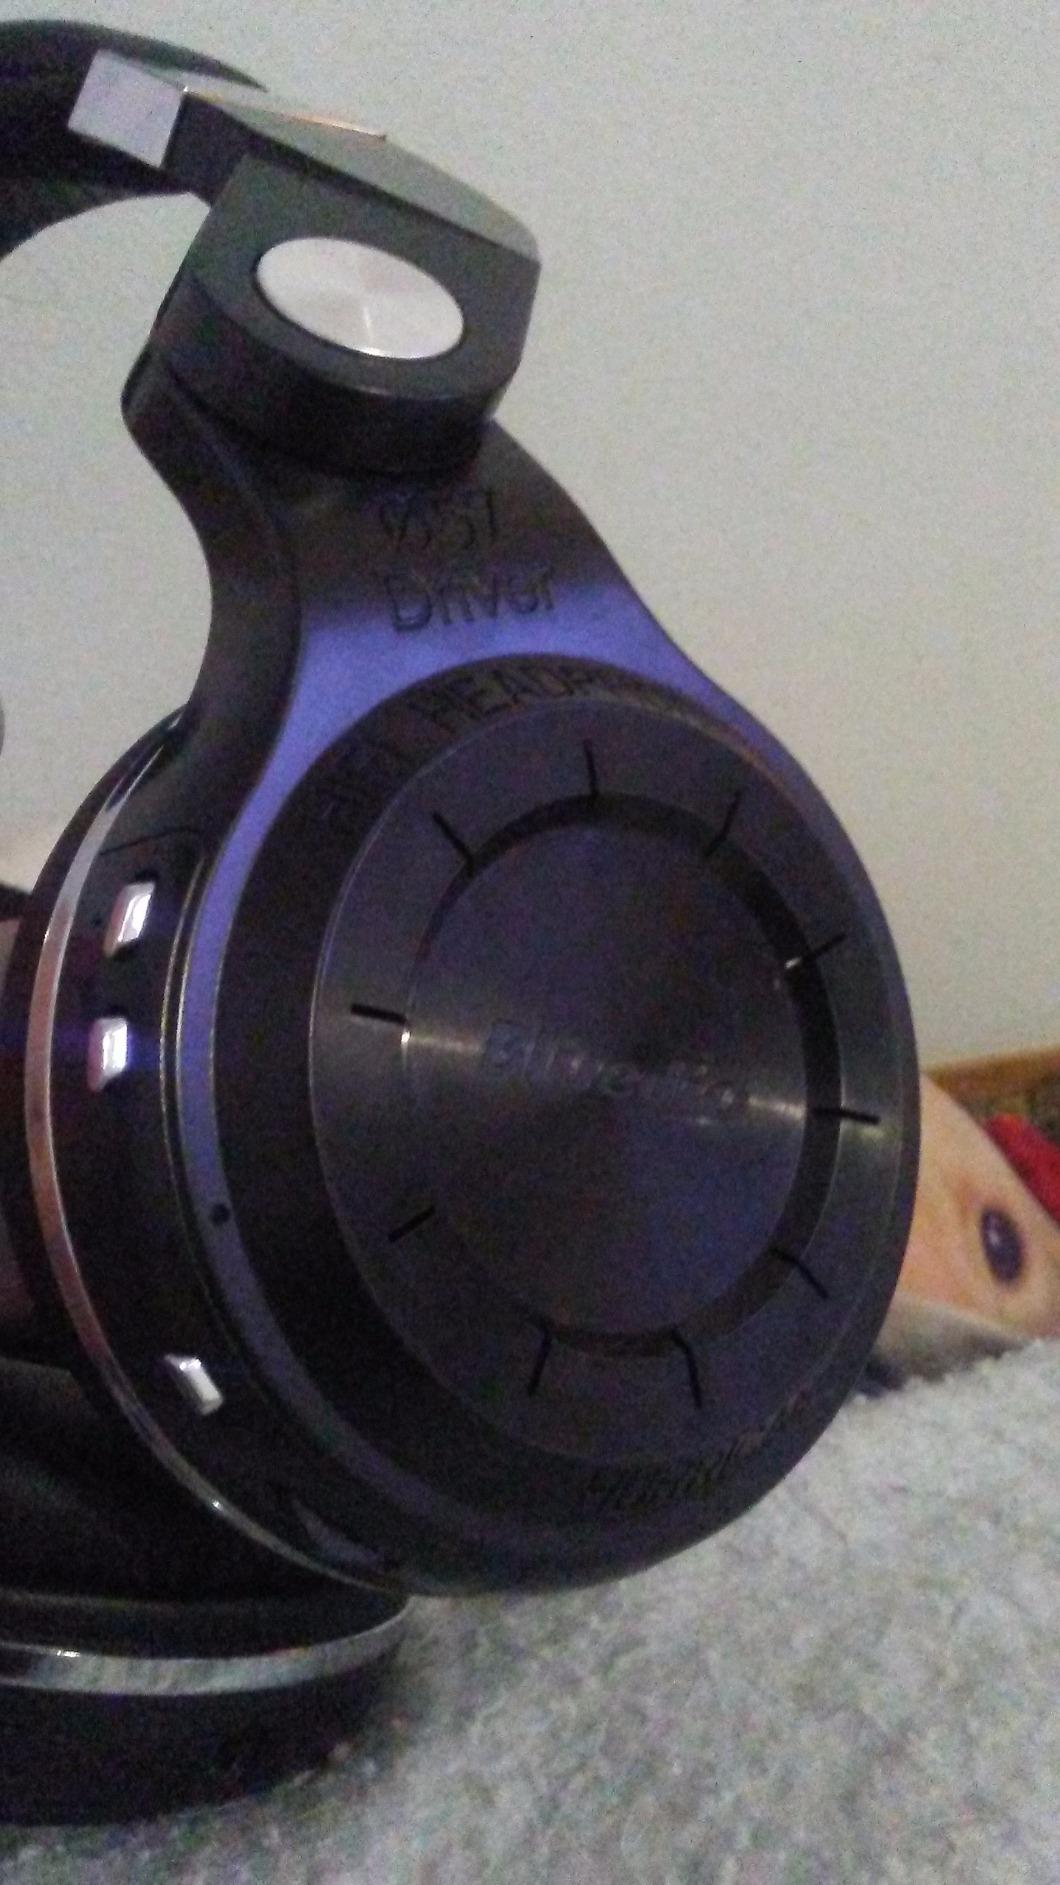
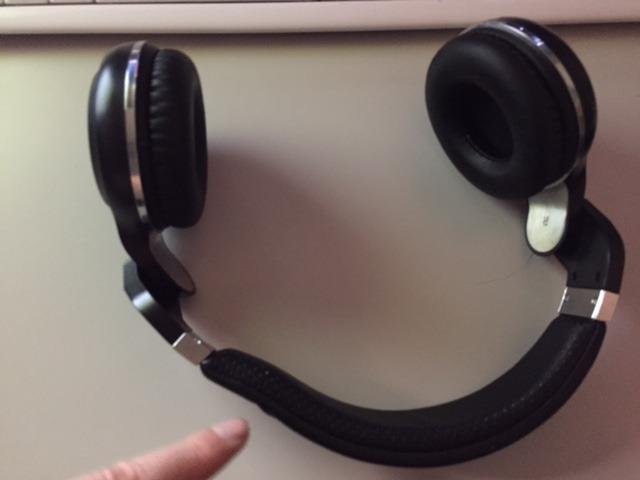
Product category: headphones
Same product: yes